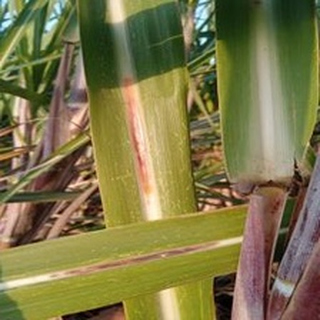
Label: sugarcane_red_rot